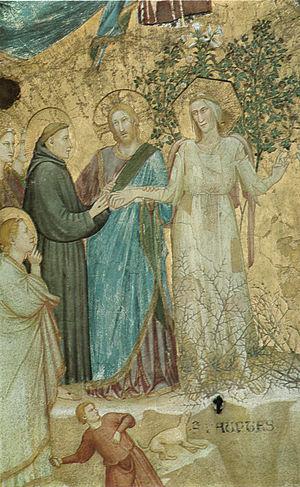
Parente di Giotto est le nom attribué par l'historien de l'art Giovanni Previtali à un élève de Giotto très proche du maître, qui aurait travaillé pour lui aux décorations de la basilique Saint-François d'Assise sur une commande qu'il n'aurait pu réaliser lui-même.